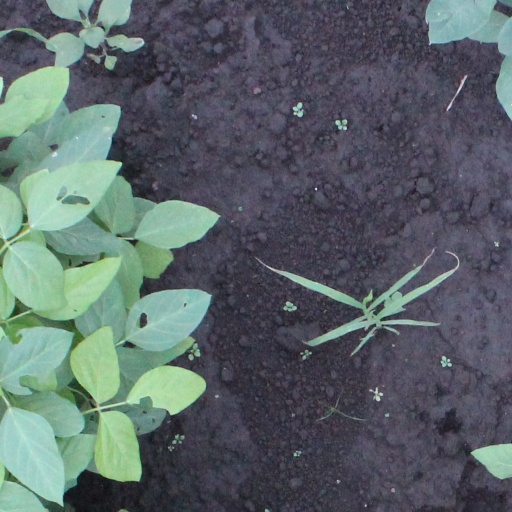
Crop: soybean